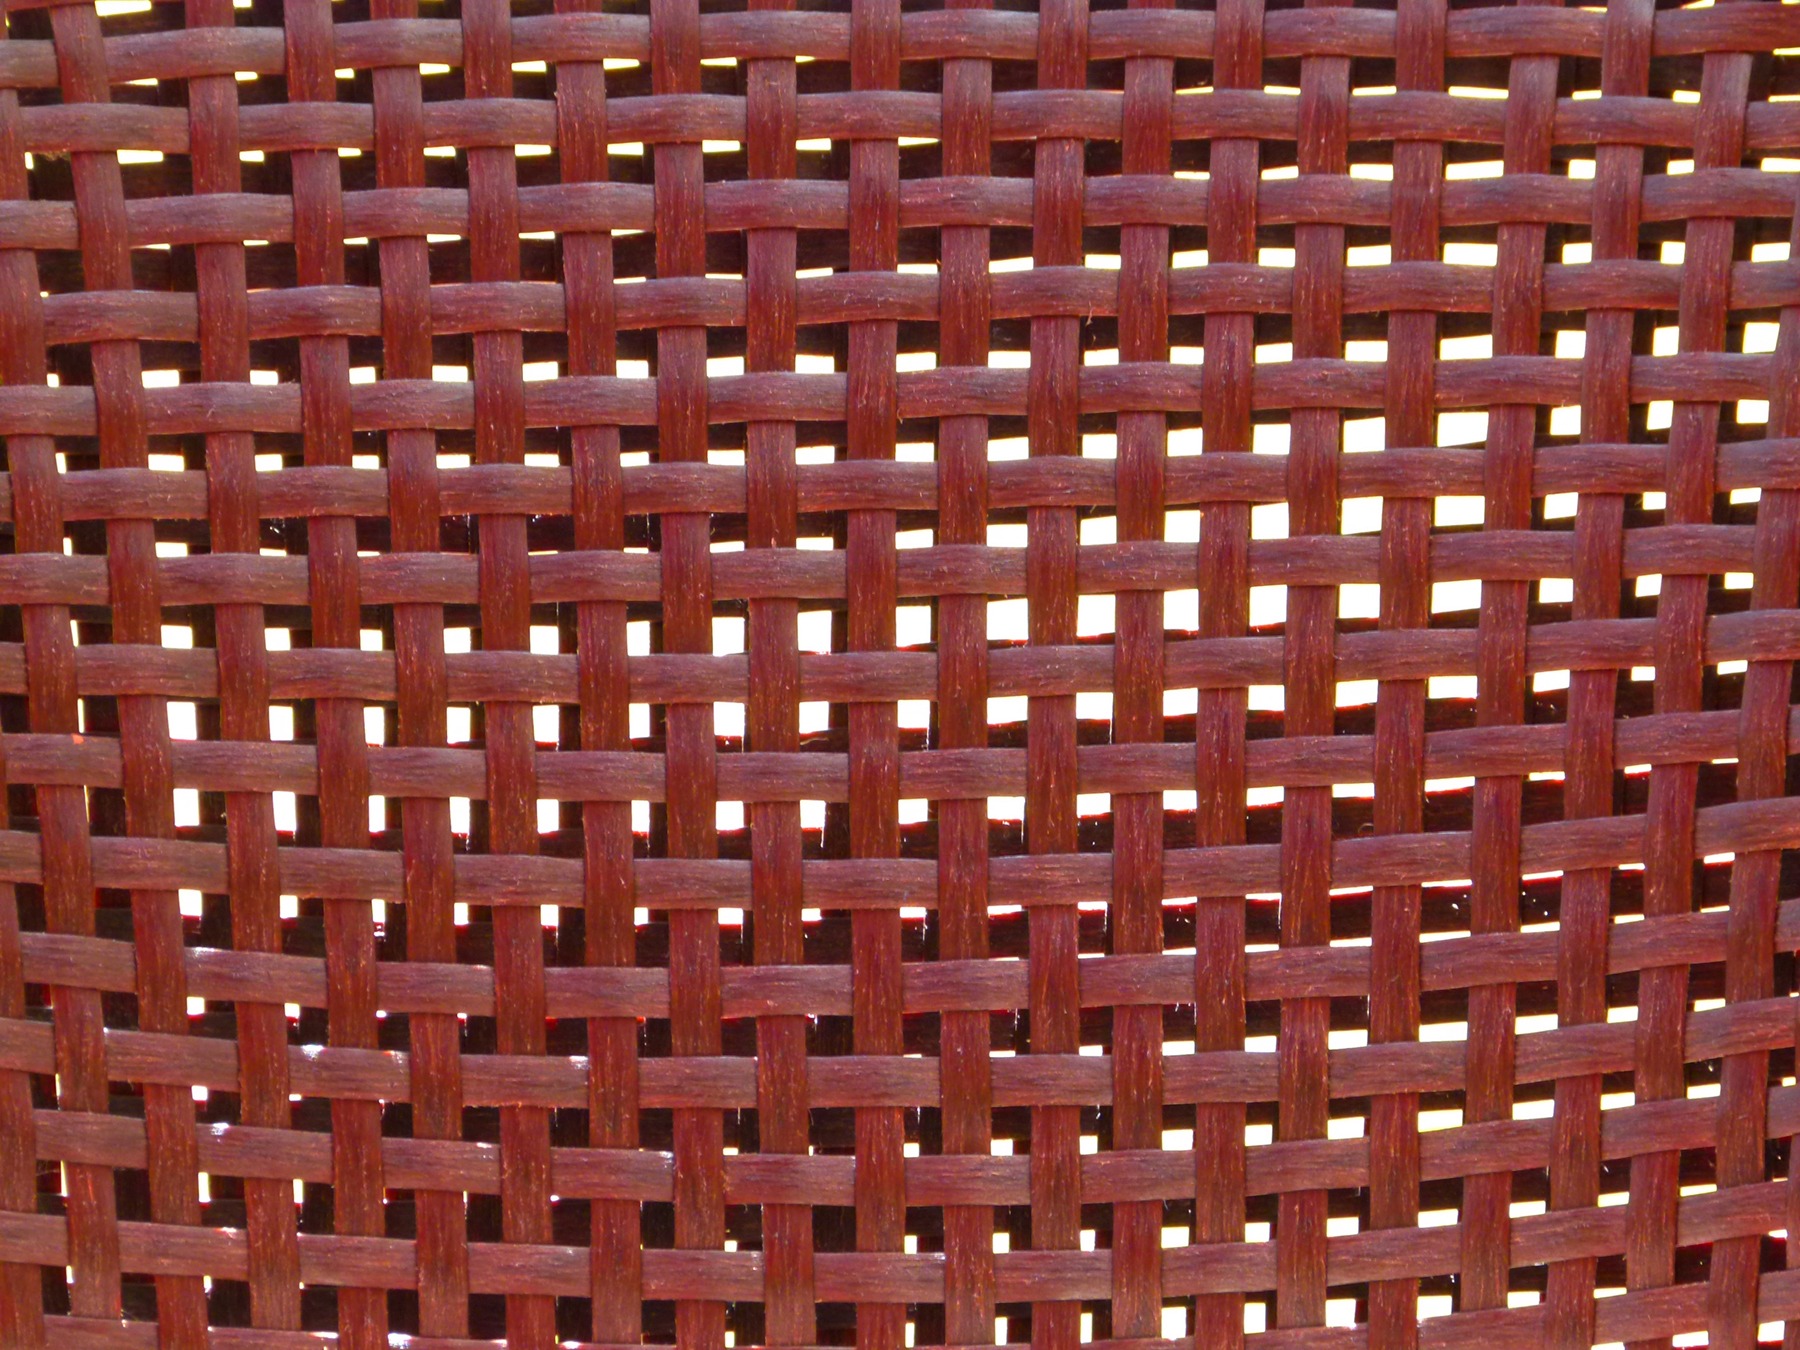
chair, floor, pattern, line, red, square, brick, material, circle, art, design, grid, patterns, brickwork, backdrop, flooring